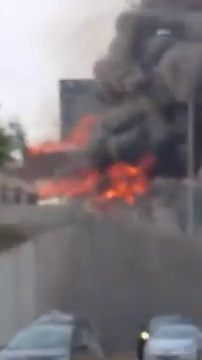
Fire: yes
Smoke: yes